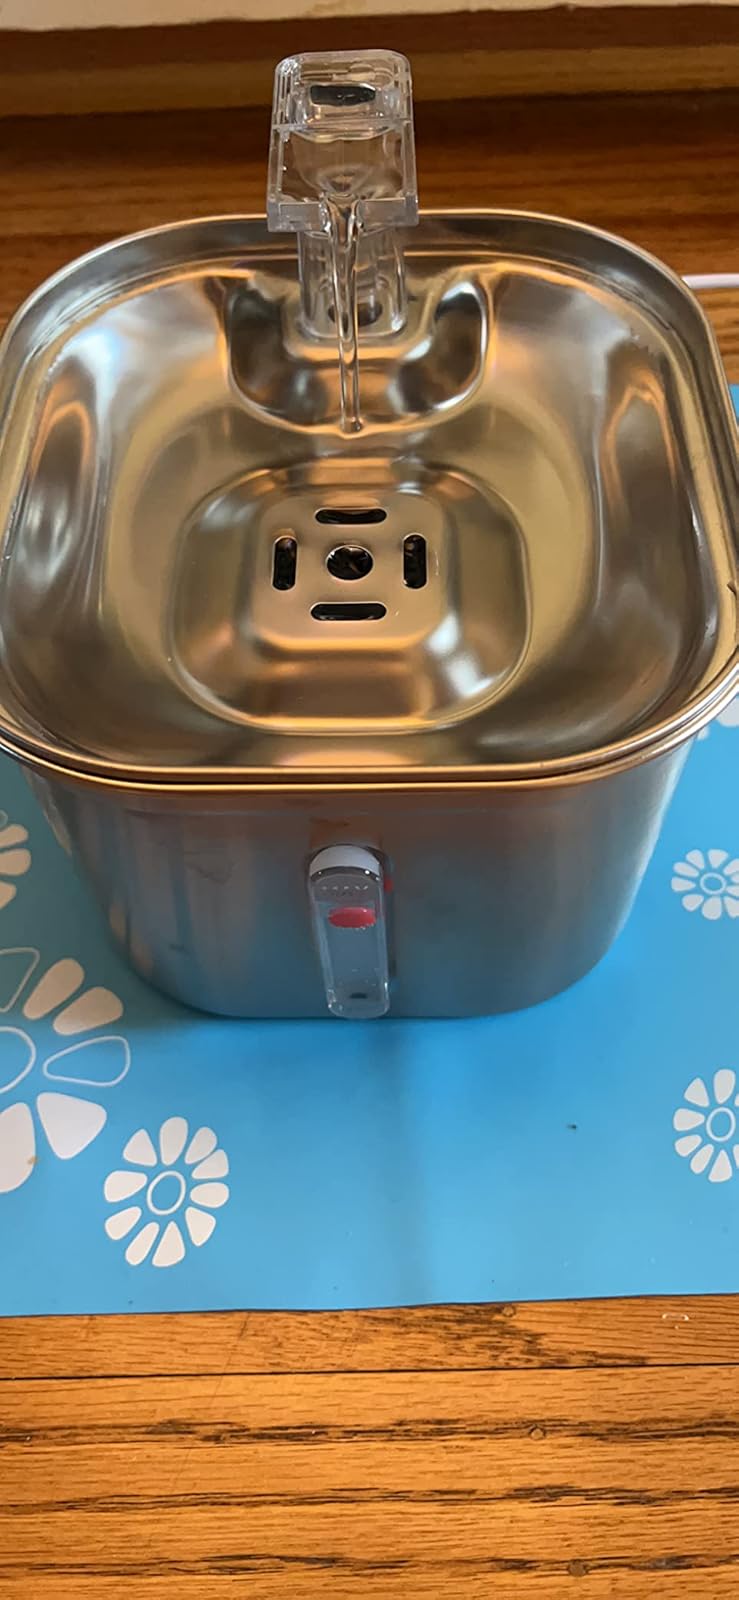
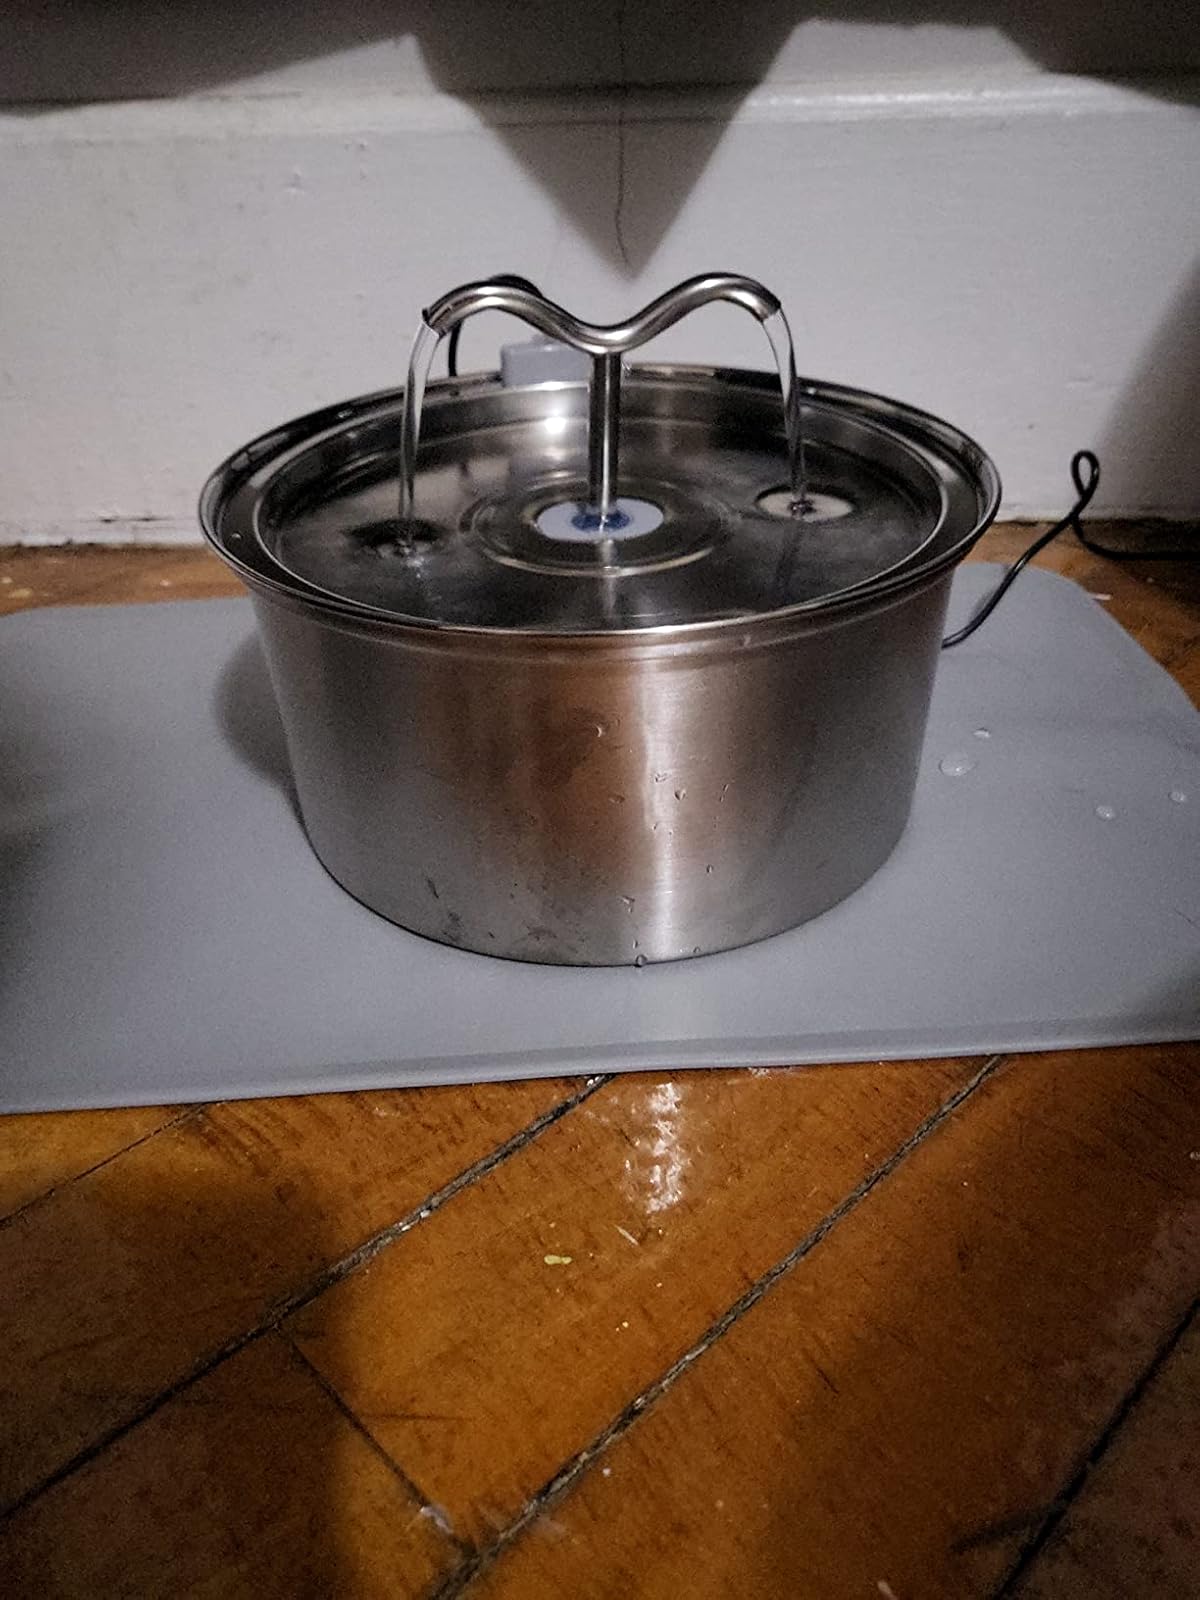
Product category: items_bowl
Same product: no